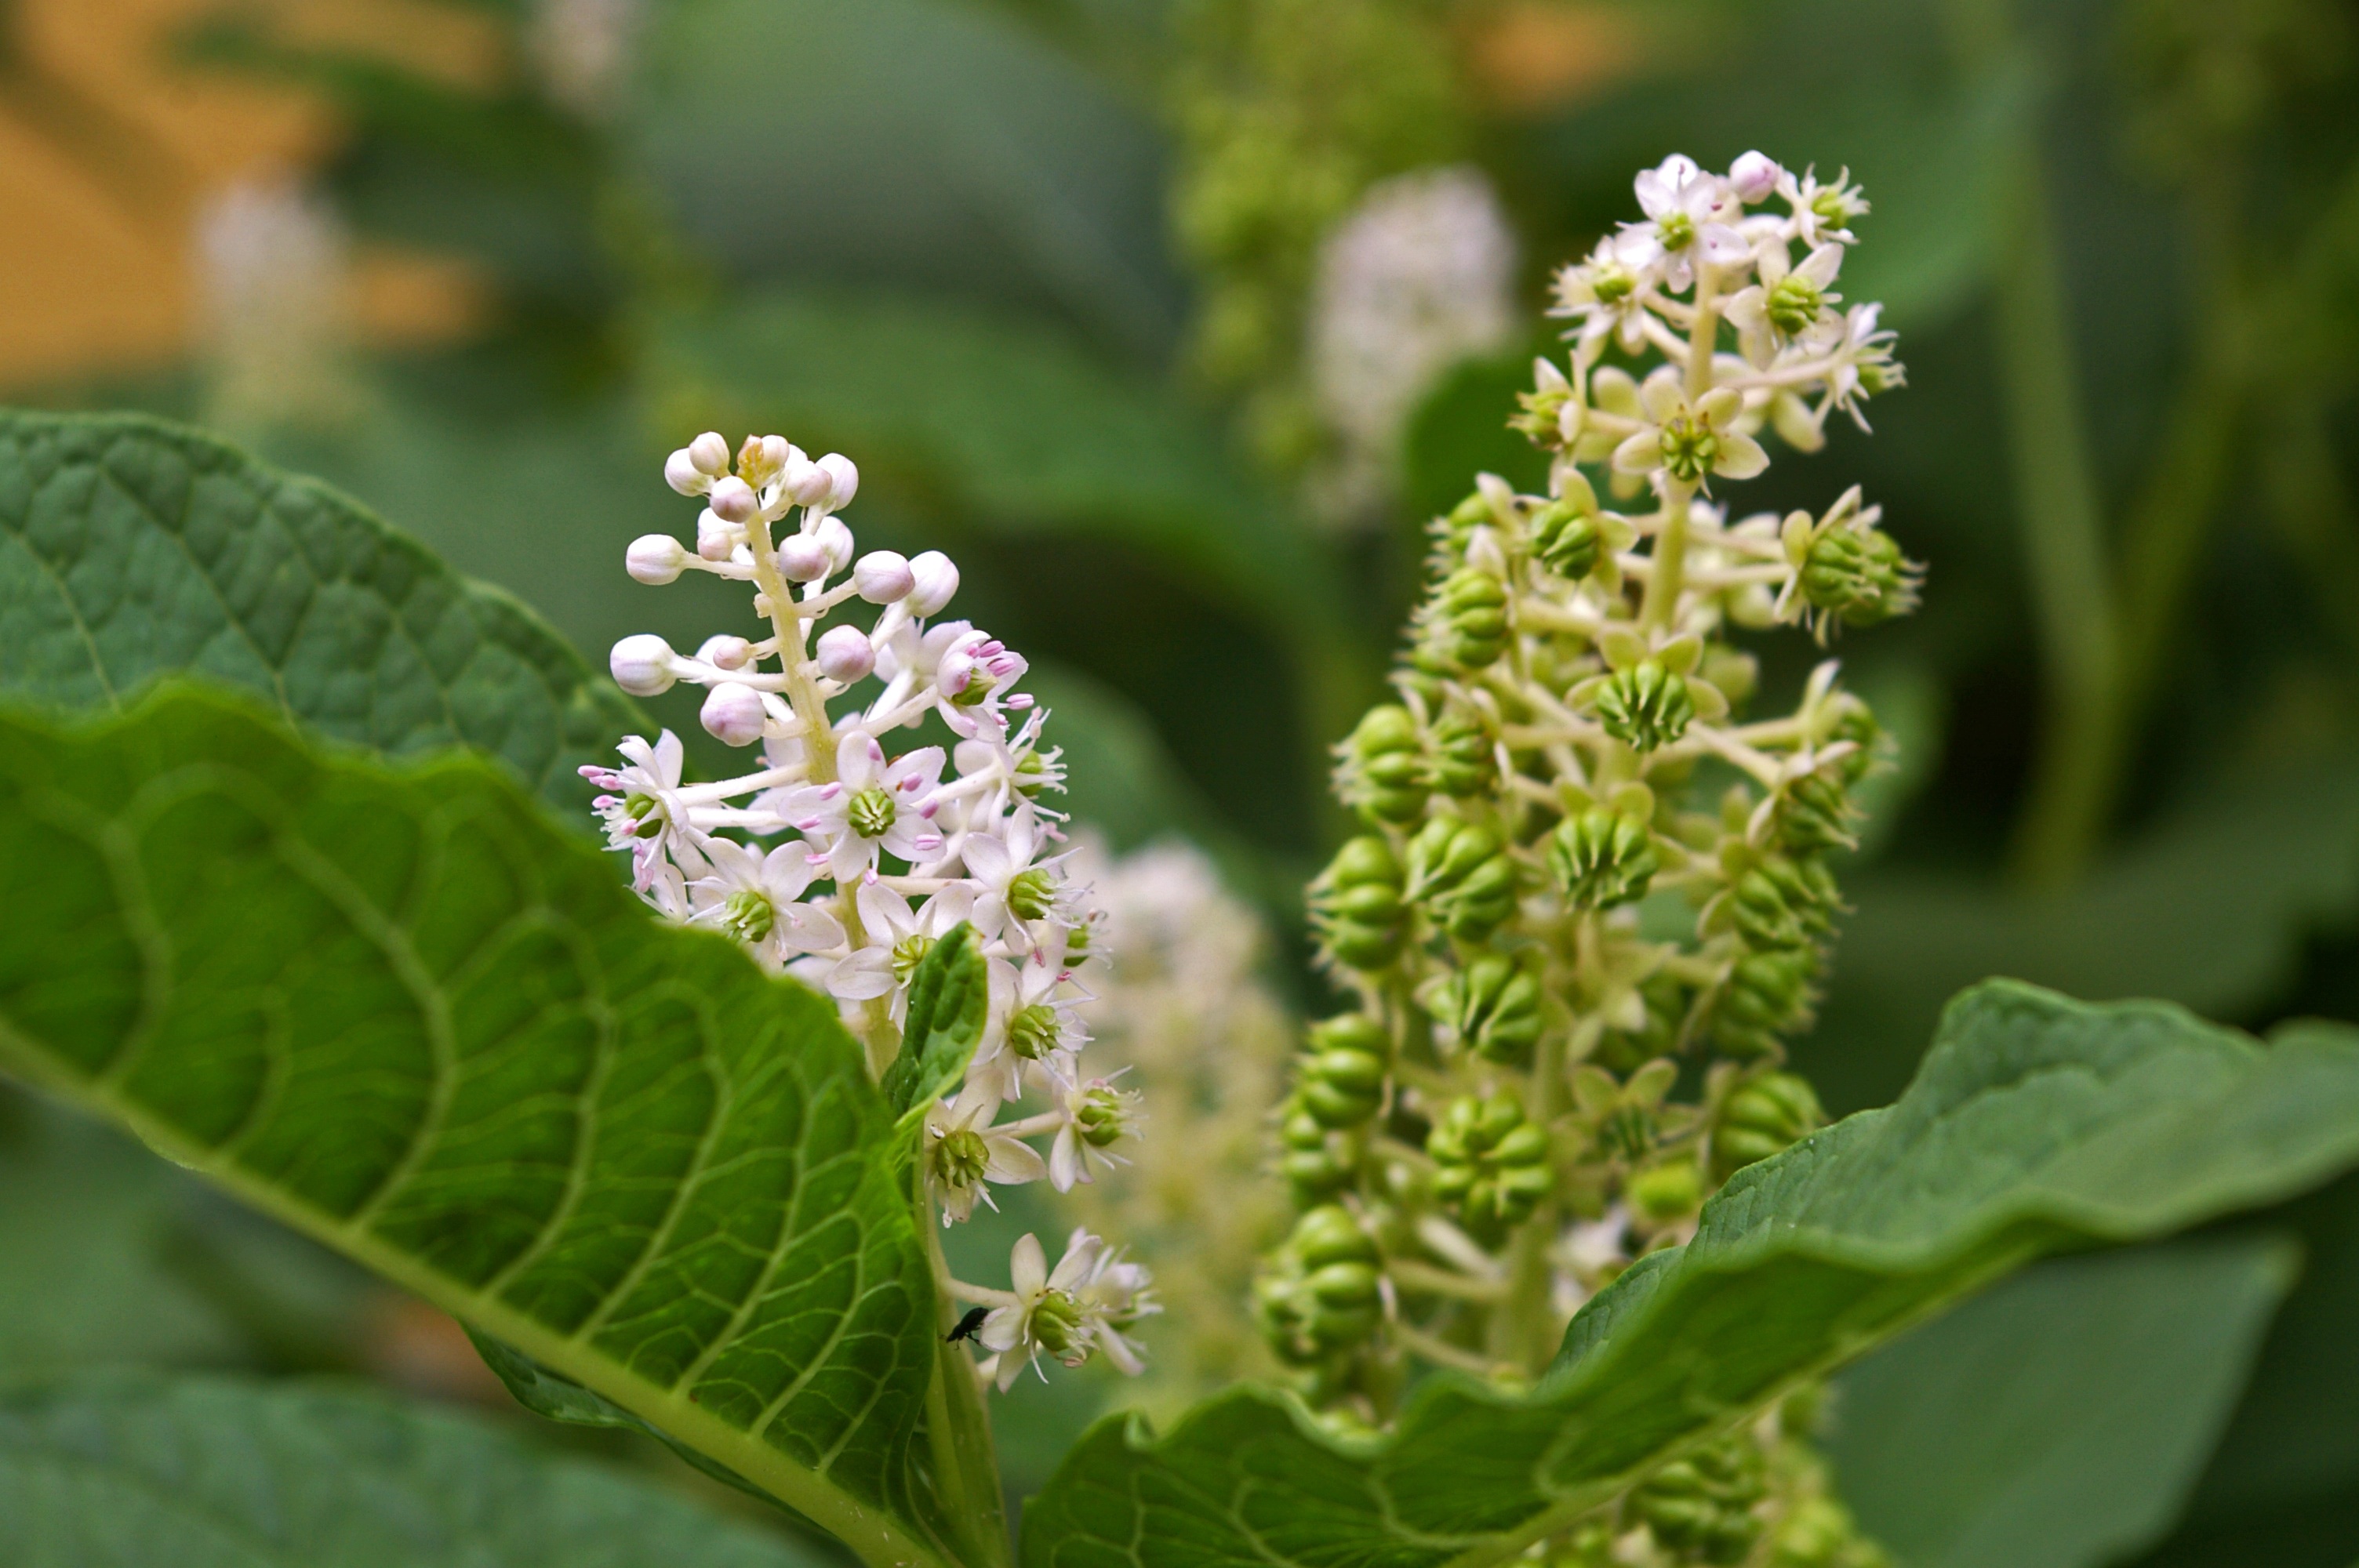
nature, blossom, plant, white, leaf, flower, bloom, summer, bush, foliage, green, herb, produce, botany, garden, flora, wildflower, leaves, berries, shrub, toxic, immature, macro photography, white blossom, garden design, flowering plant, pokeweed, annual plant, land plant